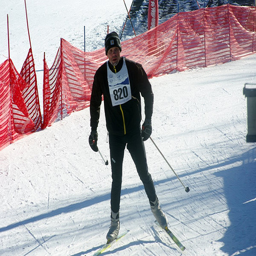
A man wearing skis standing on a snow covered slope.
Man skiing near an orange track fence in a race.
a skier in a race coming down a snowy trail
A man standing in the snow while wearing skis.
A man skiing down a snow filled mountain.